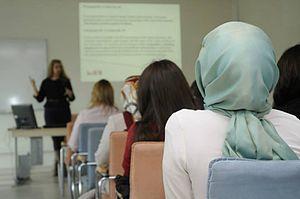
L’Université Mykolas Romeris est l'une des plus grandes universités de Lituanie, elle porte le nom de l'intellectuel, juge et père de la constitution lituanienne Mykolas Römeris. Créée après le rétablissement de l'indépendance de la République de Lituanie en 1990, elle devint par la suite une université publique.